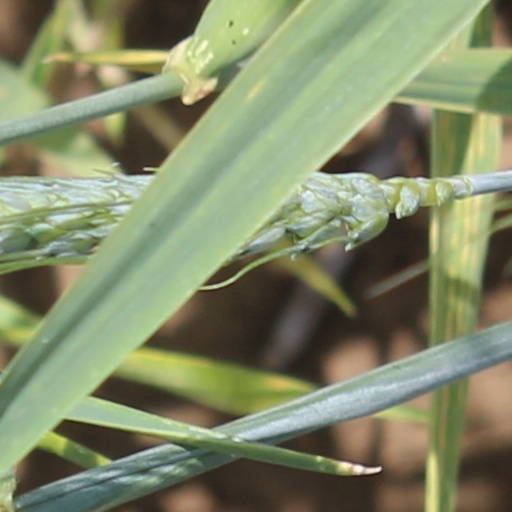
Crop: wheat